2019–20 Puerto Rico earthquakes

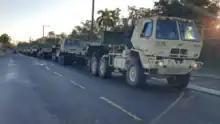
Puerto Rico National Guard soldiers from the 191st Regional Support Group and airmen from the 156th Wing offload and transport the Ohio National Guard's Disaster Relief Bed-down System for use by service members supporting earthquake recovery operations in Puerto Rico.

Puerto Rico governor Wanda Vázquez Garced declared a state of emergency on January 7 and mobilized the Puerto Rico National Guard. On January 8, the day after the main quake, the Ponce municipal government registered 1,111 residents in city shelters, "not including hundreds more" who drove to government-designated meeting sites, such as Estadio Paquito Montaner, to sleep in their cars. The parking lot at Auditorio Juan Pachin Vicens was also used as a meeting site. The Bernardino Cordero Bernard Vocational High School was also used as a shelter. The night after the quake, it was estimated that over 40,000 Ponce residents chose to sleep in their cars instead of their homes out of fear of more quakes. By January 13 the number of refugees was estimated at 3,000 Island-wide, but the municipal officials of some local governments believed that figure was probably about right for refugees in just their own single municipalities. Another estimate out the number of refugees at 5,000.